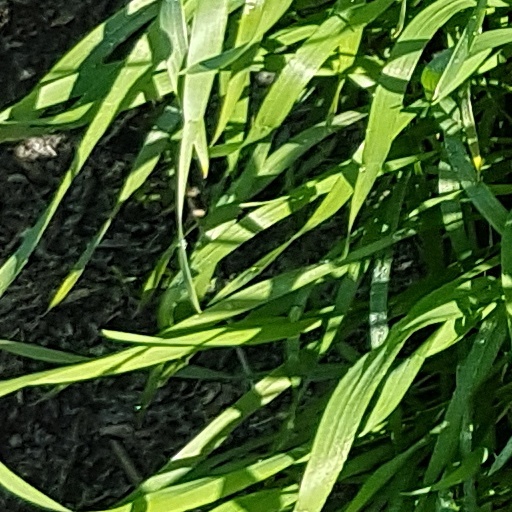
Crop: wheat